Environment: real
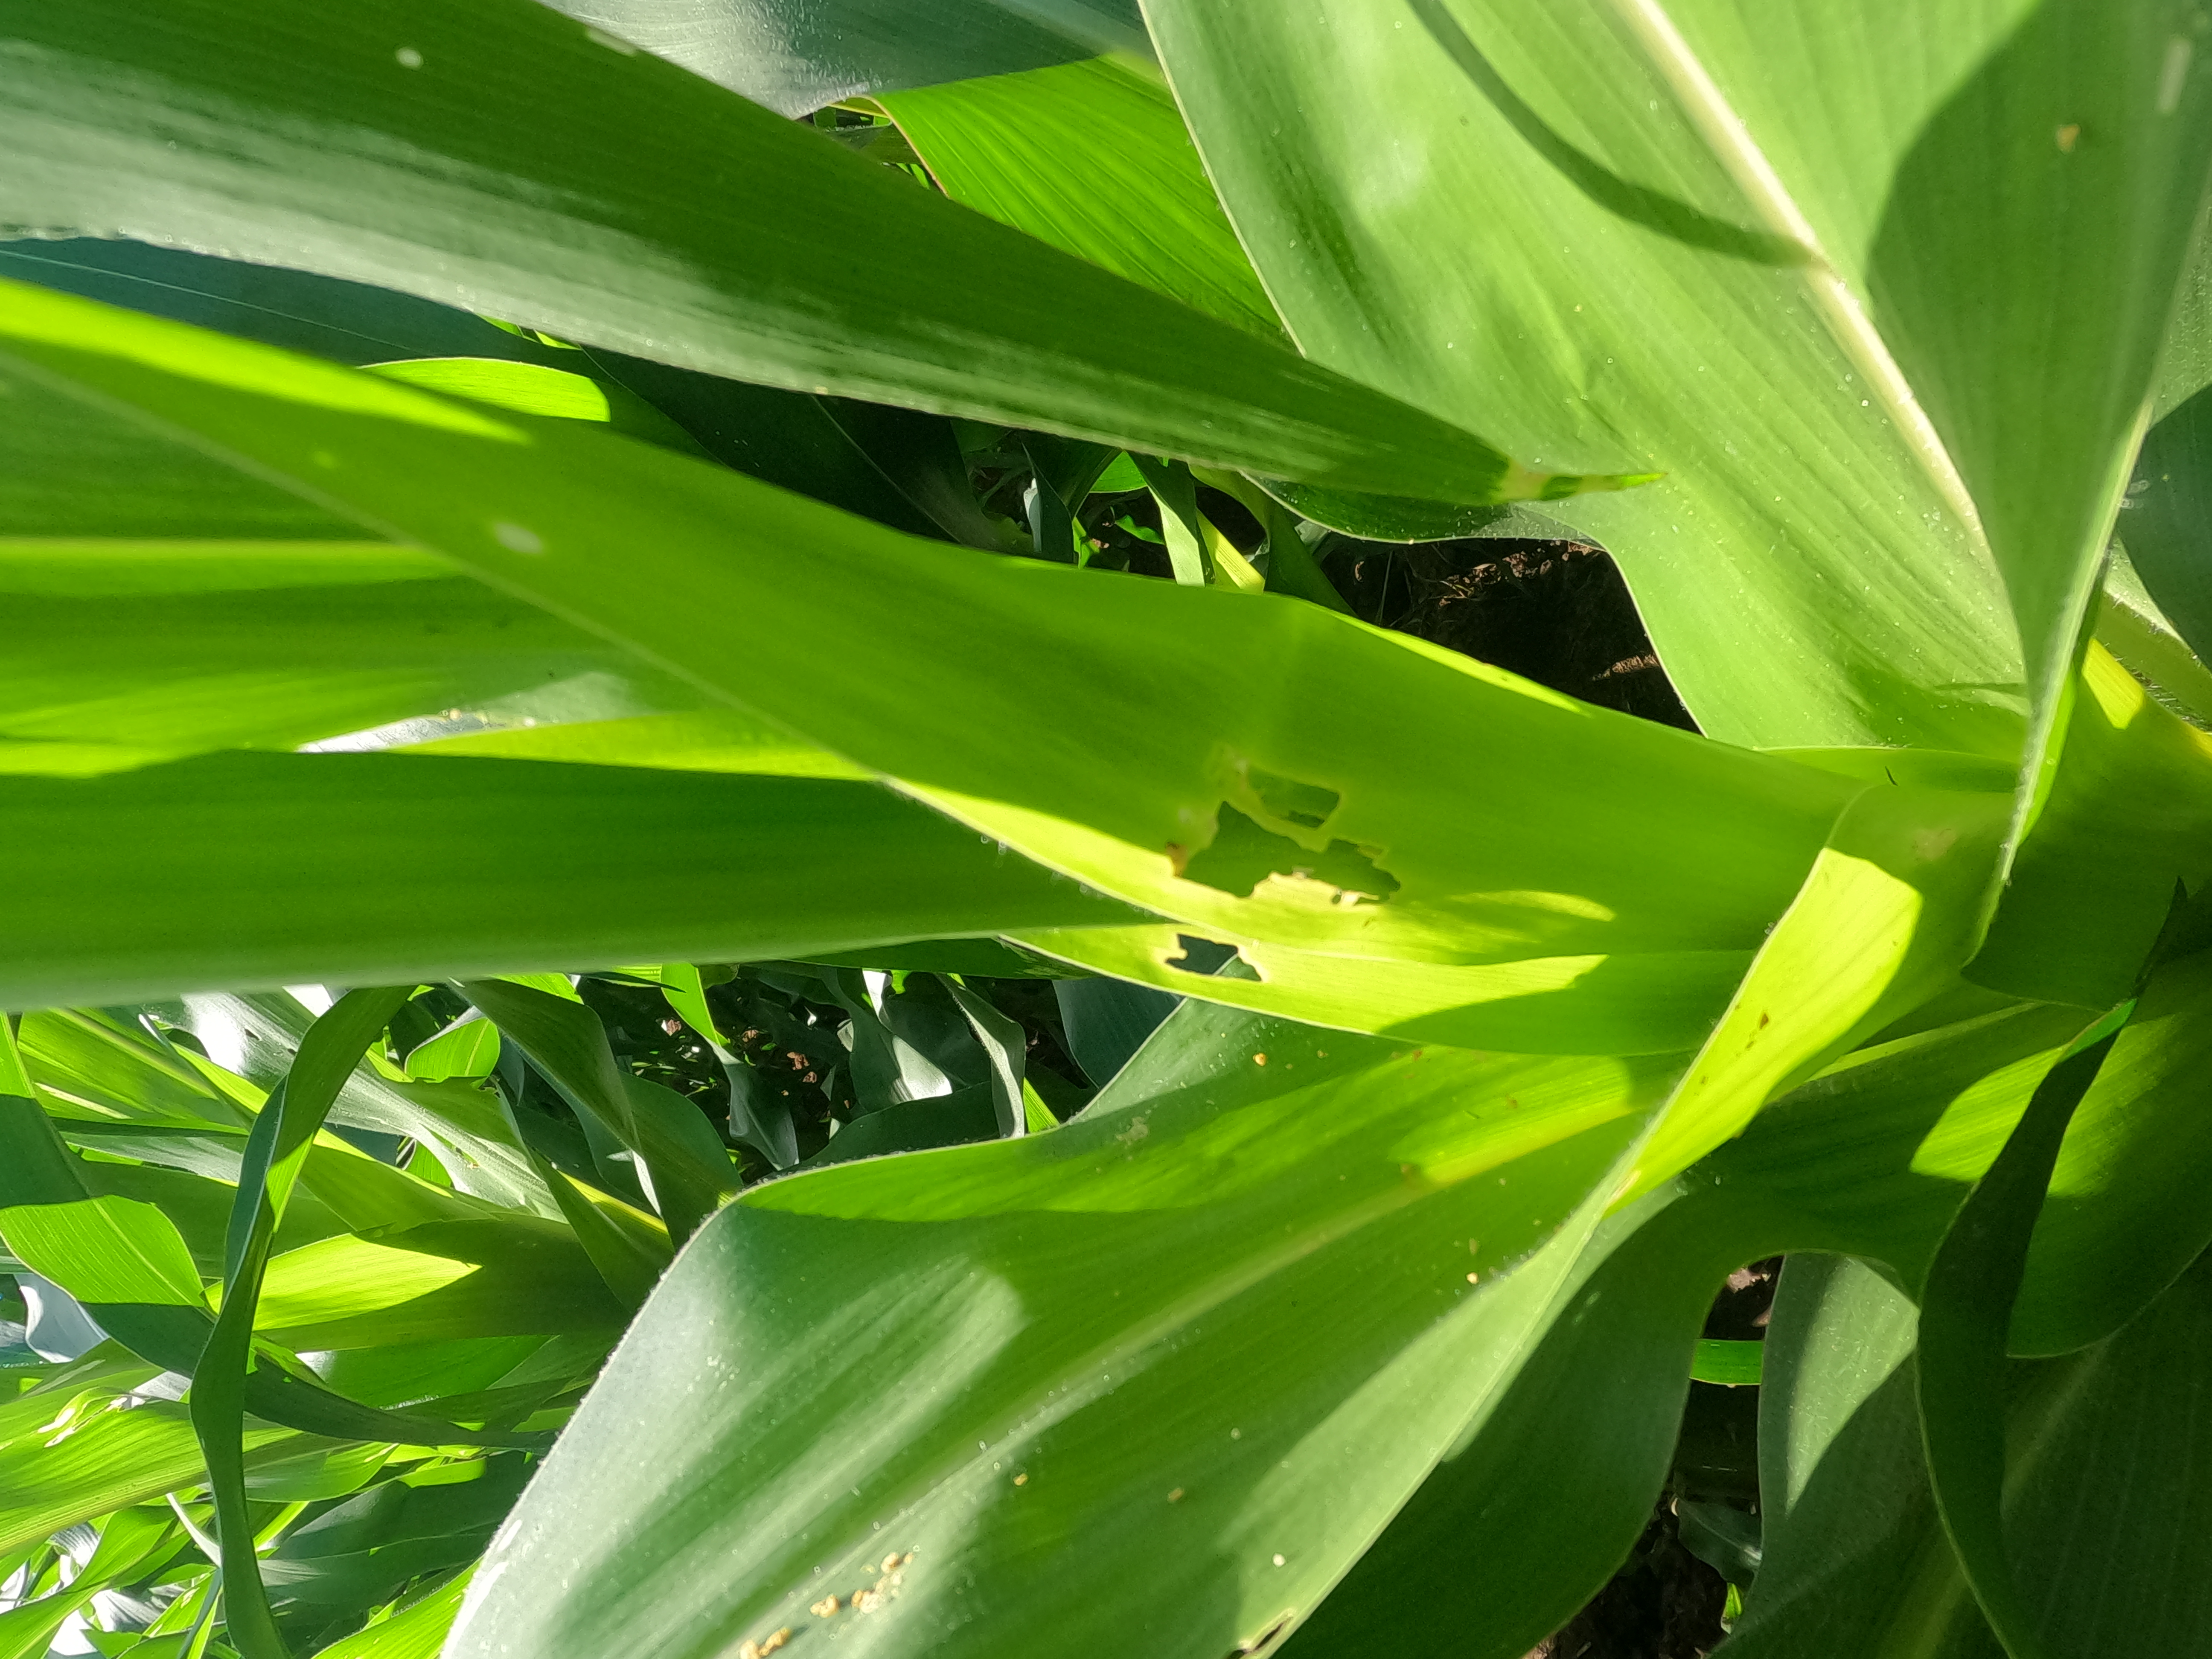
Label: fall_armyworm